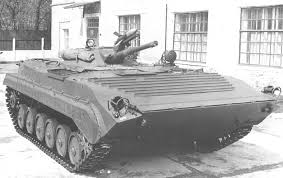
Label: BMP